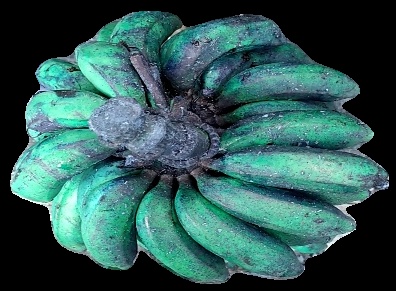
Variety: rasbale
Grade: grade3